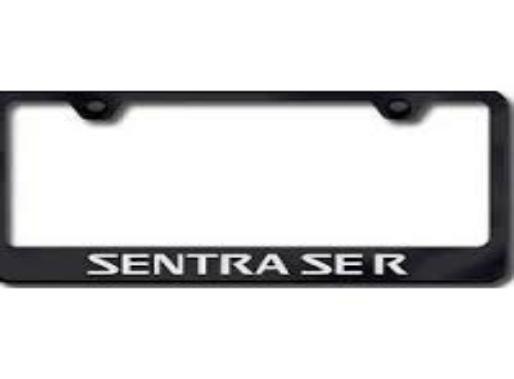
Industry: Transportation